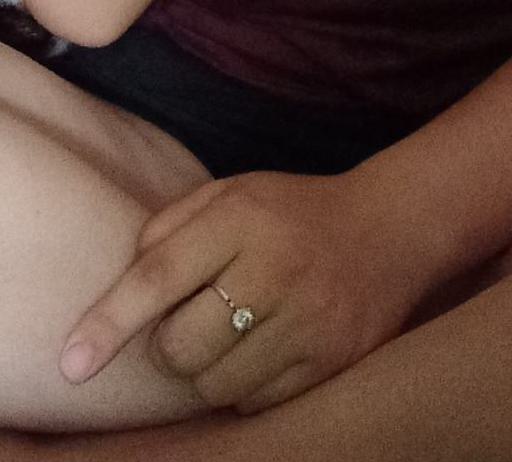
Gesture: no_gesture